Clayoquot protests

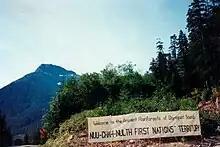
Nuu-chah-nulth logging road blockade site

Beginning in the 1980s, what was considered 'unrestricted logging' provoked significant public protests. It began when MacMillan Bloedel announced to begin logging on Meares Island. Leaders of the Nuu-chah-nulth tribe rejected this proposal.